Witchery

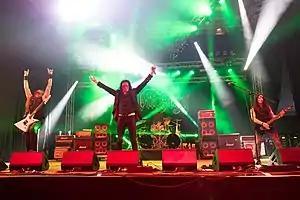
Witchery at Wacken Open Air 2017

Witchery is a Swedish blackened thrash/speed metal band formed by former members of Satanic Slaughter in 1997. The current lineup consists of guitarists Patrik Jensen and Rickard "Rille" Rimfält, bassist Sharlee D'Angelo, vocalist Angus Norder, and drummer Chris Barkensjö.